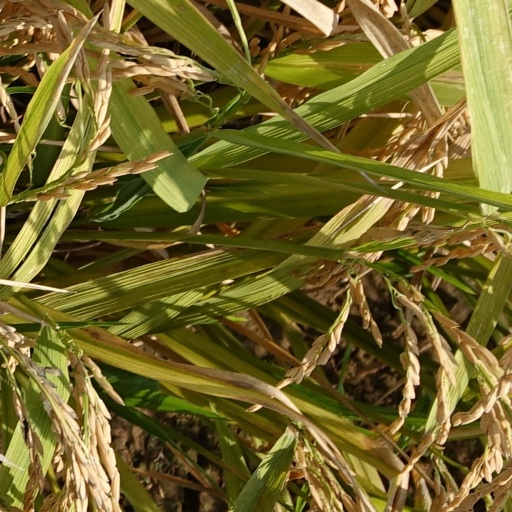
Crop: rice